Junior Cycle

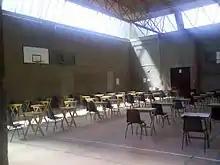
A typical exam hall.

The first Junior Certificate syllabus was introduced in 1989 and examined in 1992.Circular M16/89, Department of Education, Ireland, 1989 The new, modern Junior Certificate course was acclaimed as it was much more flexible than its predecessors. It quickly became the minimum requirement for getting a job in Ireland.